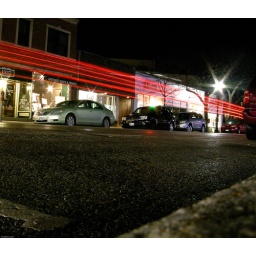
A bus past by leaving red streaks of light on Central Street in Evanston, Illinois.